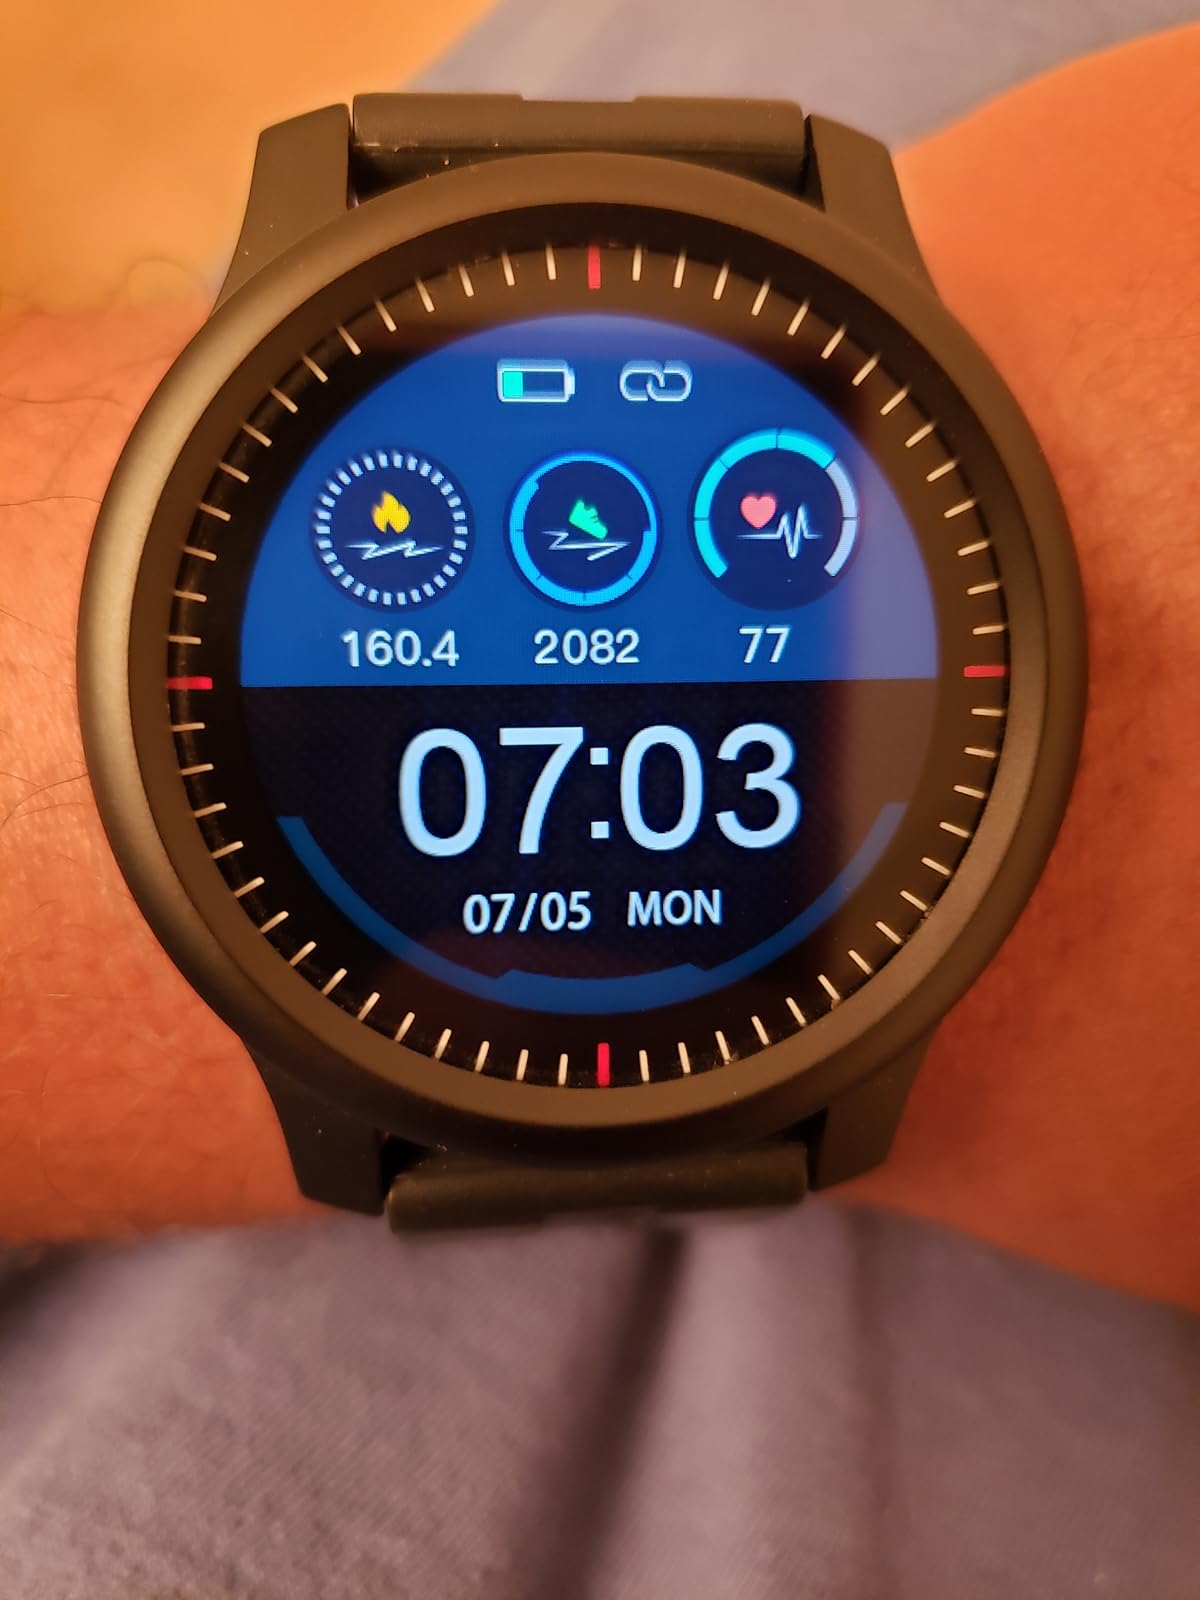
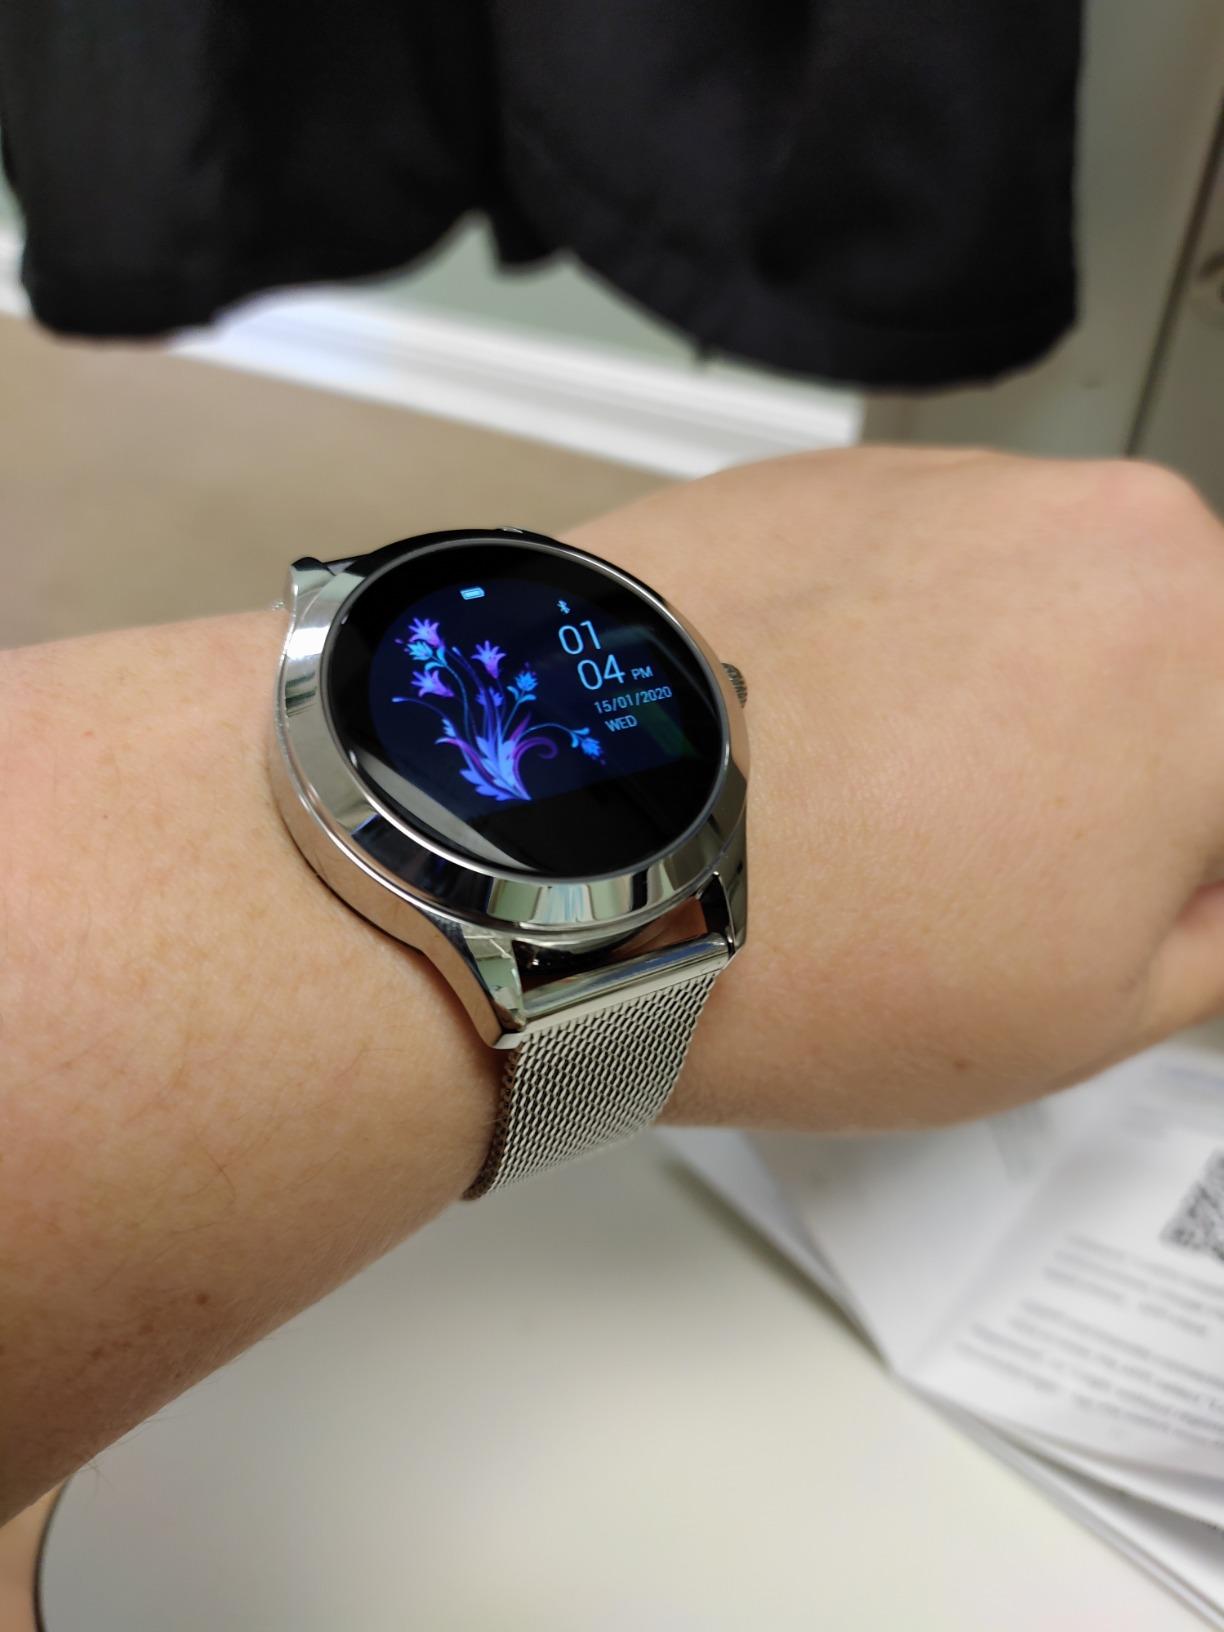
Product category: smartwatch
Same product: no